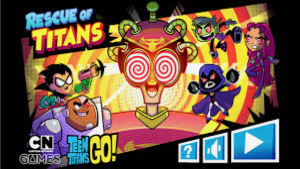
Portrait style: Cartoon Portrait